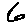
Label: 6